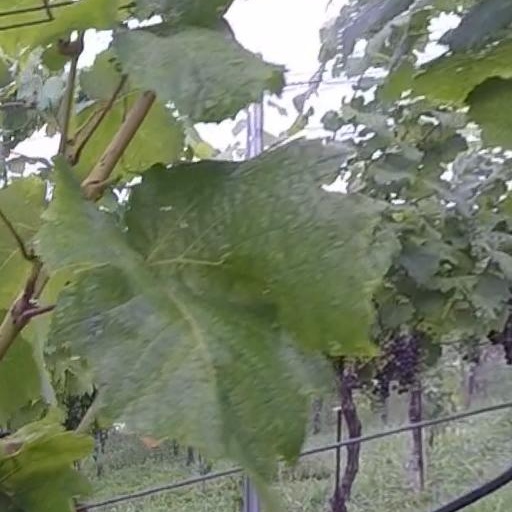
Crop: grape